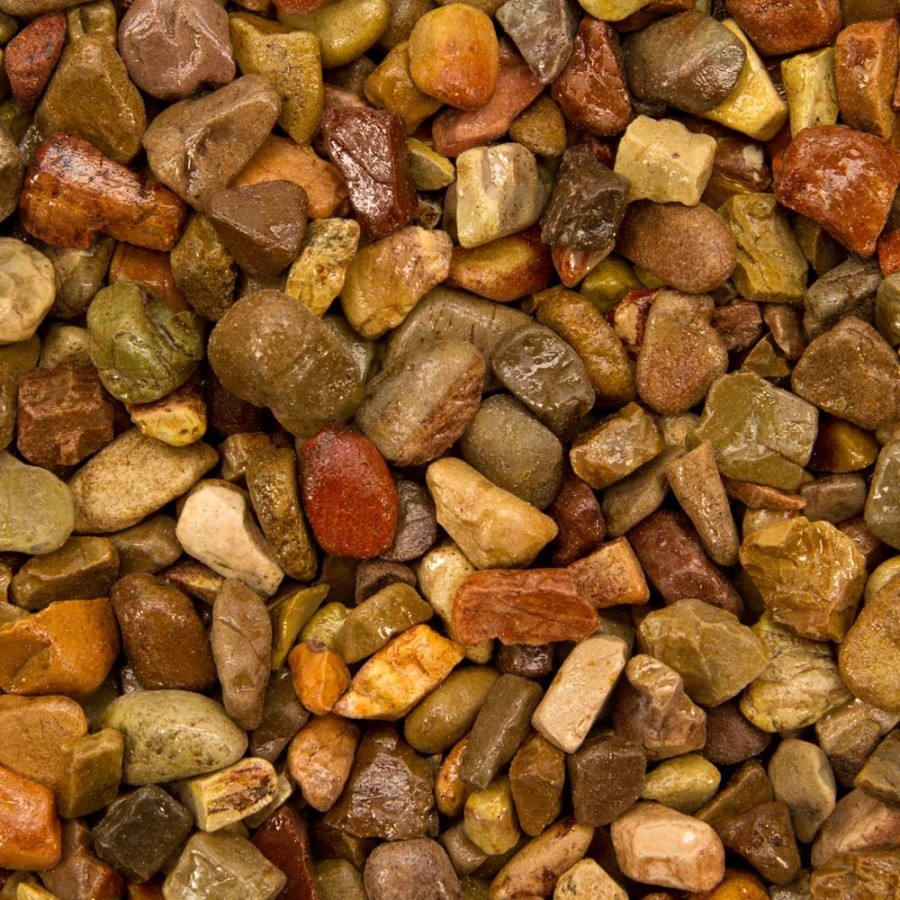
Estes Stoney River Premium Pebble Aquarium Gravel
Cherokee Pebbles Are A Great Addition To the Stoney River Premium Natural Gravel Line And Features A Very Attractive Reddish-Brown Color. The Stones Are Inert And Will Not Affect Ph So Can Be Used In Both Fresh And Salt Water Environments Natural Gravel Stones Are Inert And Will Not Affect Ph Can Be Used In Both Fresh And Salt Water Environments
Brand: CLIFFORD W ESTES CO INC
Category: Animals & Pet Supplies > Pet Supplies > Fish & Aquatic Supplies > Aquarium Gravel & Substrates